Transport in Uruguay

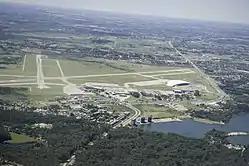
Aerial view of Carrasco International Airport, the most important airport in Uruguay.

Uruguay had a total of 94 airfields as of 2012, 11 of which have paved runways. The country is primarily served by the Carrasco International Airport in Canelones Department, near the border with Montevideo Department. Handing just over 1.5 million passengers a year, its operating traffic is significantly lighter than others in the region such as Buenos Aires-Ezeiza and São Paulo-Guarulhos.